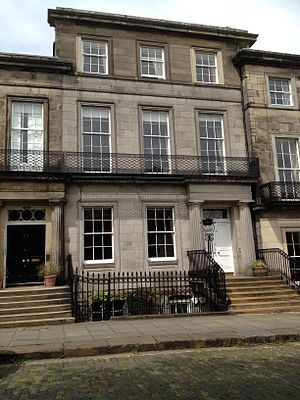
Ludvig Anton, hertug af Angoulême / Biografi / Julirevolution
22 Regent Terrace, Edinburgh
Luvig Anton af Frankrig, hertug af Angoulême var ældste søn af Karl 10. af Frankrig og den sidste Dauphin af Frankrig fra 1824 til 1830. Han var teknisk set konge af Frankrig og Navarra i mindre end 20 minutter, inden han selv abdicerede efter sin fars abdicering under Julirevolutionen i 1830. Han regerede aldrig over landet, men efter sin fars død i 1836 var han den legitimisternes tronprætendent som Ludvig 19.